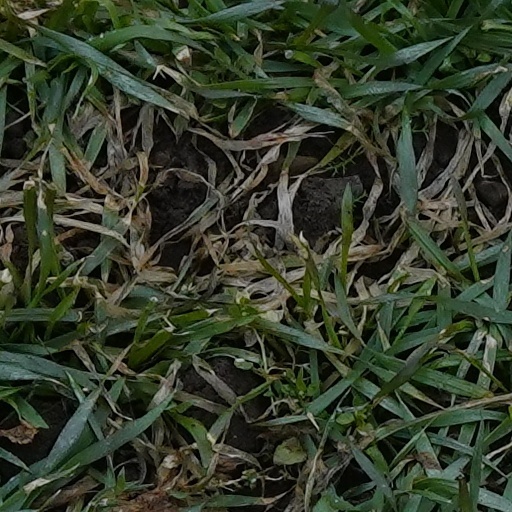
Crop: wheat